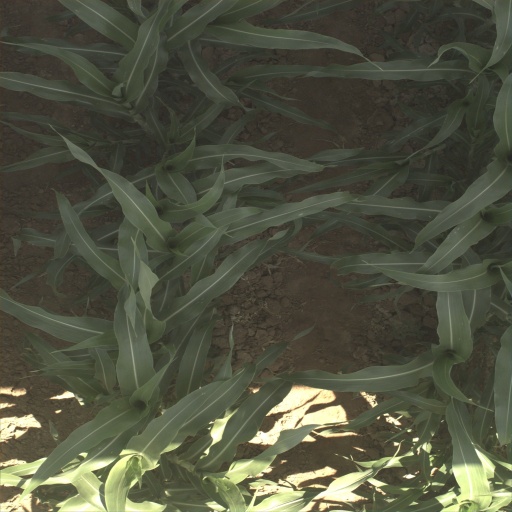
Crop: sorghum